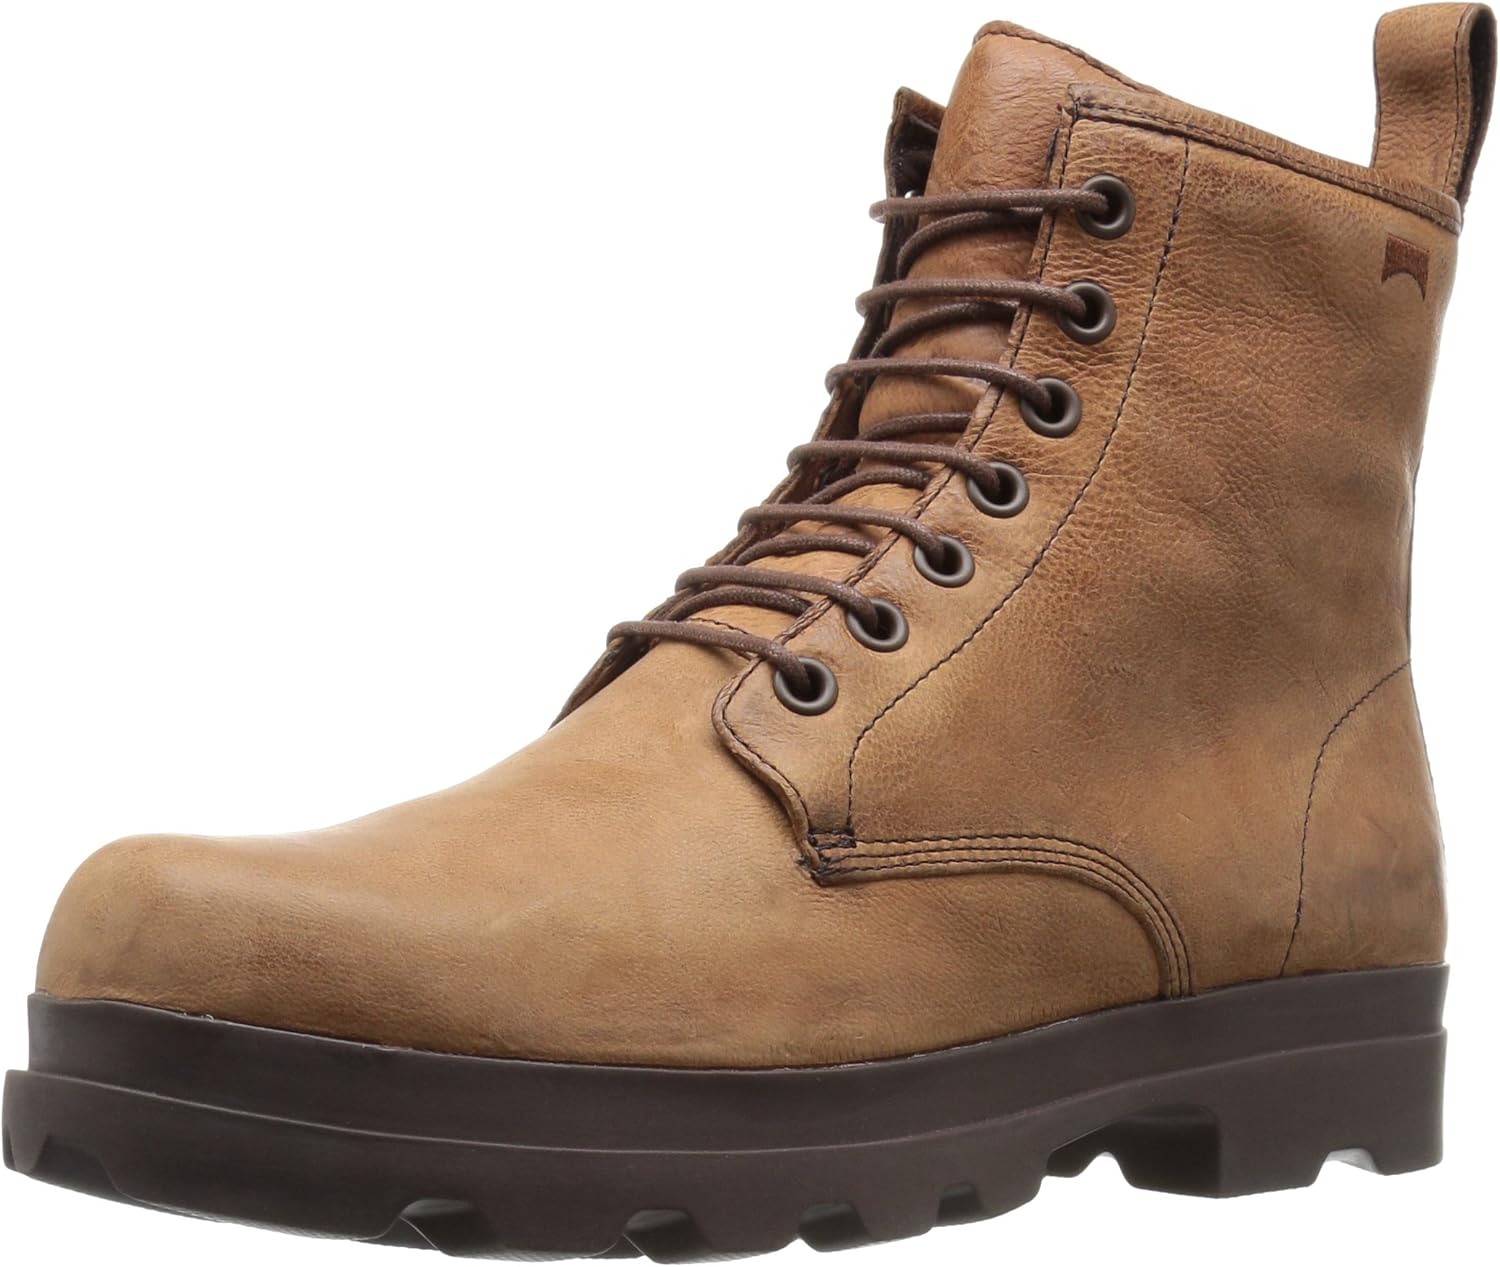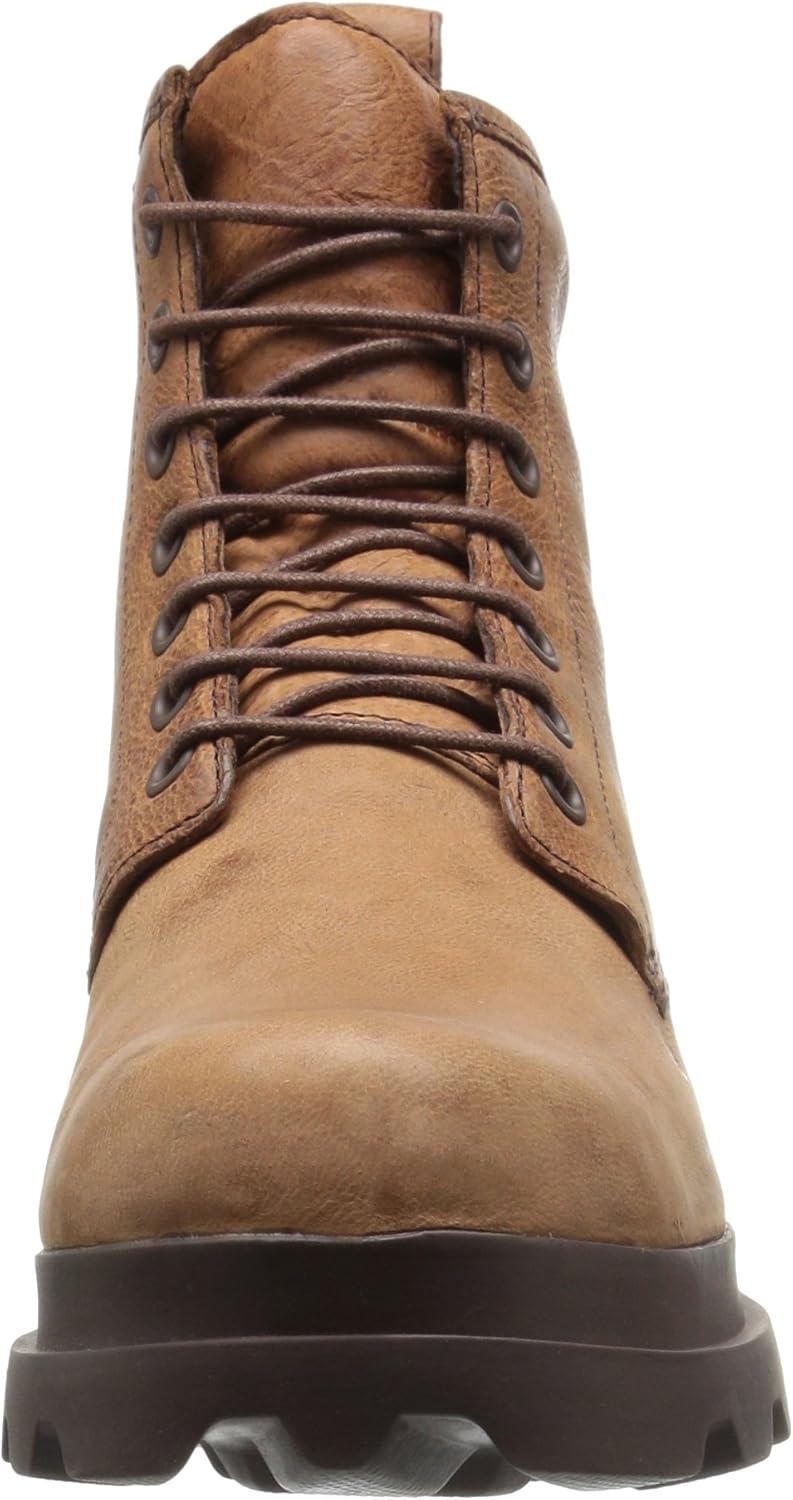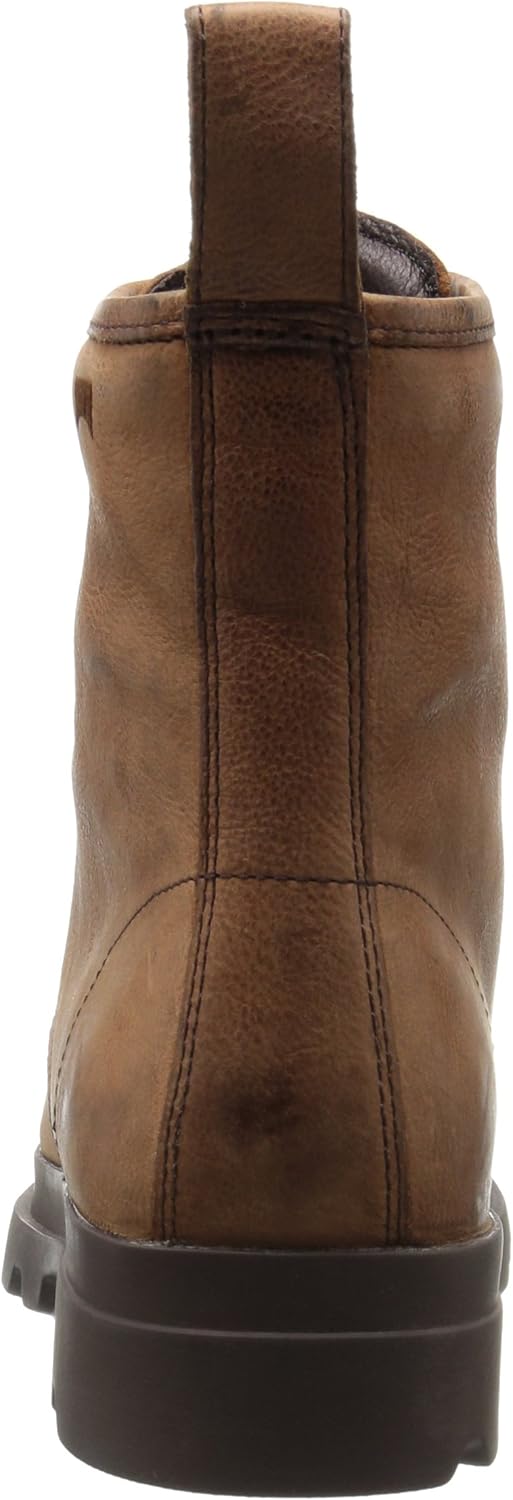
Camper Women's 1980 Lace-Up Boot
Category: AMAZON FASHION
1980 shoe by camper
Features: 100% Leather/Wax | Imported | Synthetic sole | Lace-up boot in lightly pebbled leather featuring lug outsole and pull-on loop at opening | Logo detail stitched at top shaft